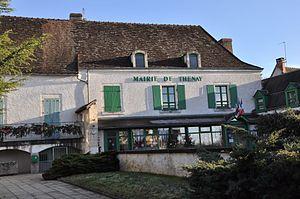
Mairie de Thenay (Indre)"
Thenay est une commune française située dans le département de l'Indre, en région Centre-Val de Loire.